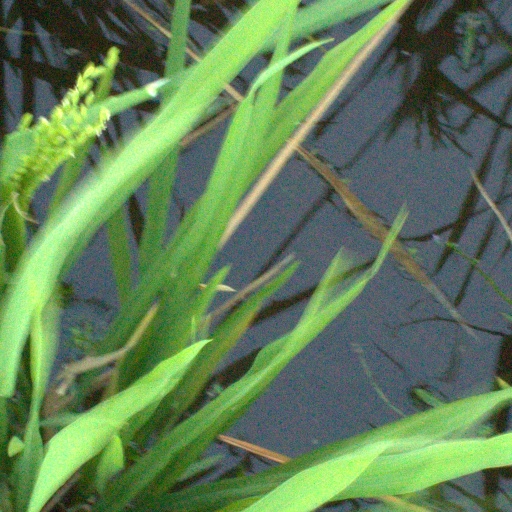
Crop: rice